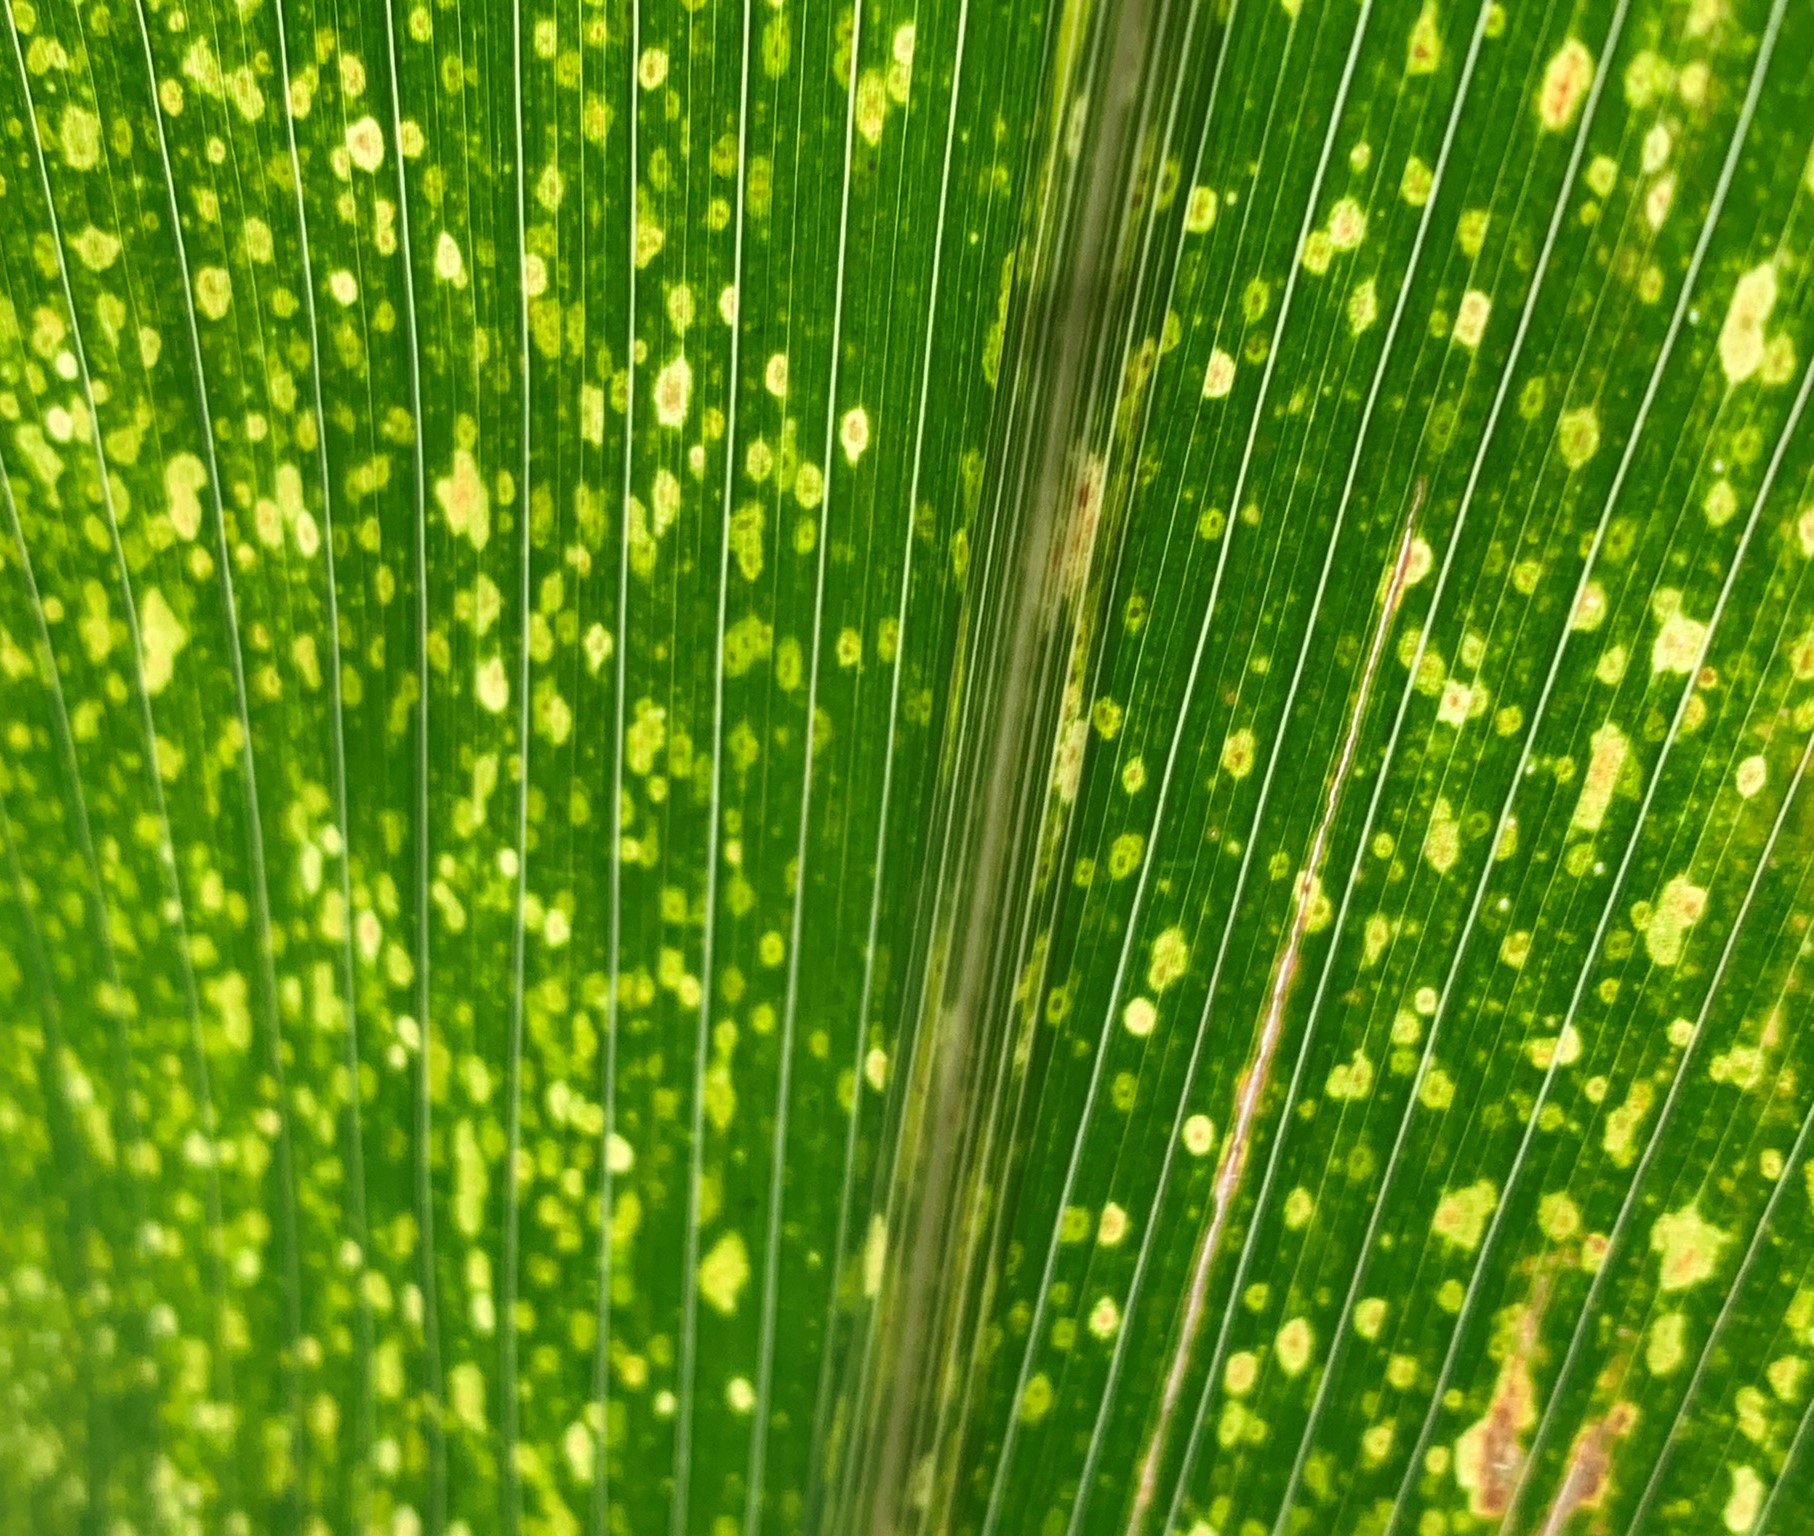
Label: MLN